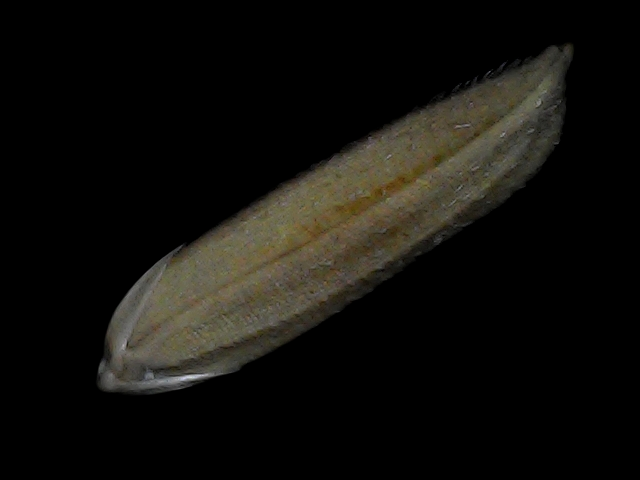
Rice variety: Bd87